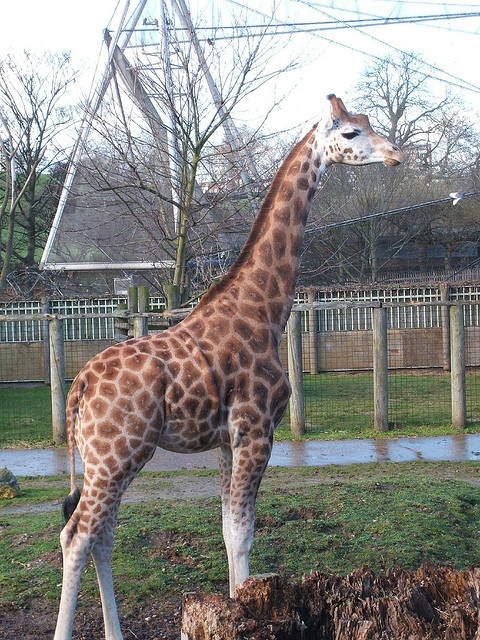
A giraffe is standing inside a wet enclosure.
A giraffe stands by himself in the enclosure.
a giraffe is standing in a green field
A giraffe that is standing in a grassy area.
A giraffe that is standing in the grass.